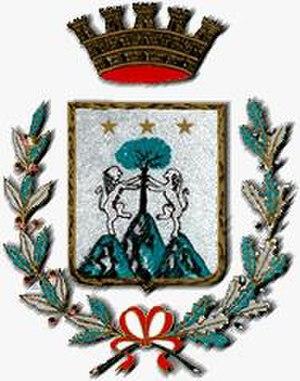
Piaggine est une commune de la province de Salerne dans la région Campanie en Italie.